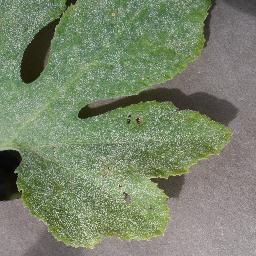
Label: Squash___Powdery_mildew